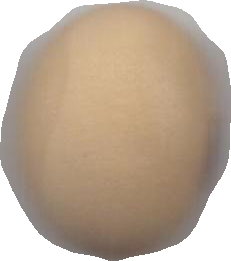
Variety: Anjasmoro